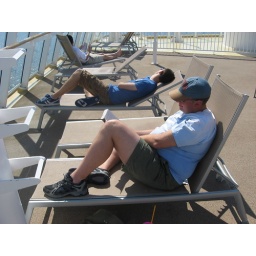
Mike reads on Deck 14 forward -- with cute boy snoozing in the sun two chairs over